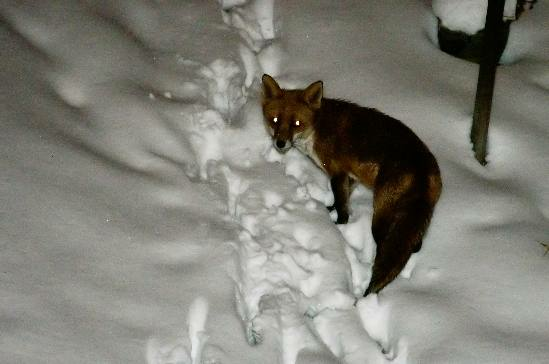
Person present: No